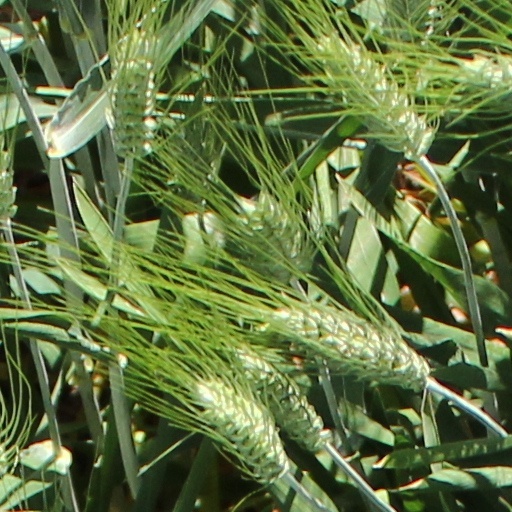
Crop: wheat